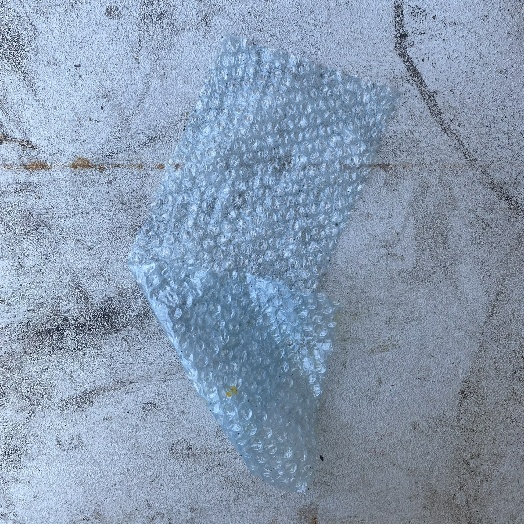
Label: plastics